René Boileau (politician)

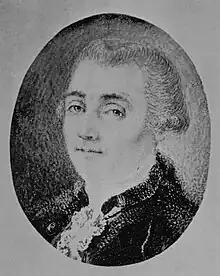
René Boileau by François Baillairgé

René Boileau (October 26, 1754 – July 11, 1831) was a political figure in Lower Canada.